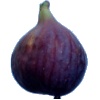
Label: Fig 1